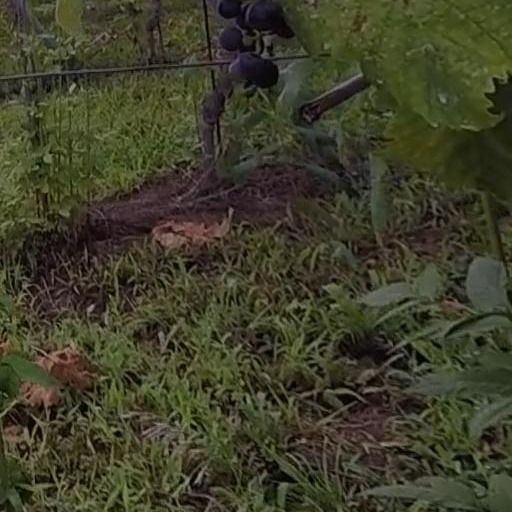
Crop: grape